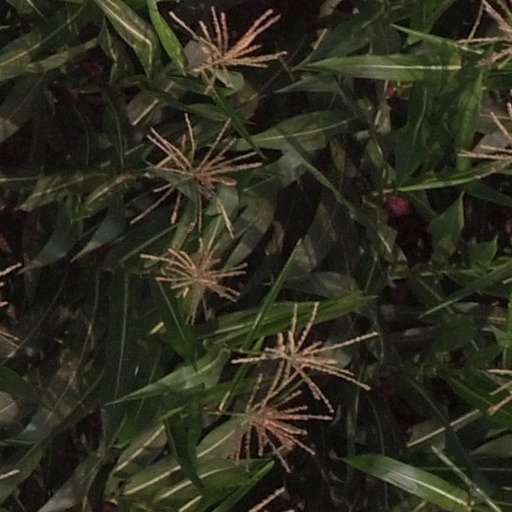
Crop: maize; corn